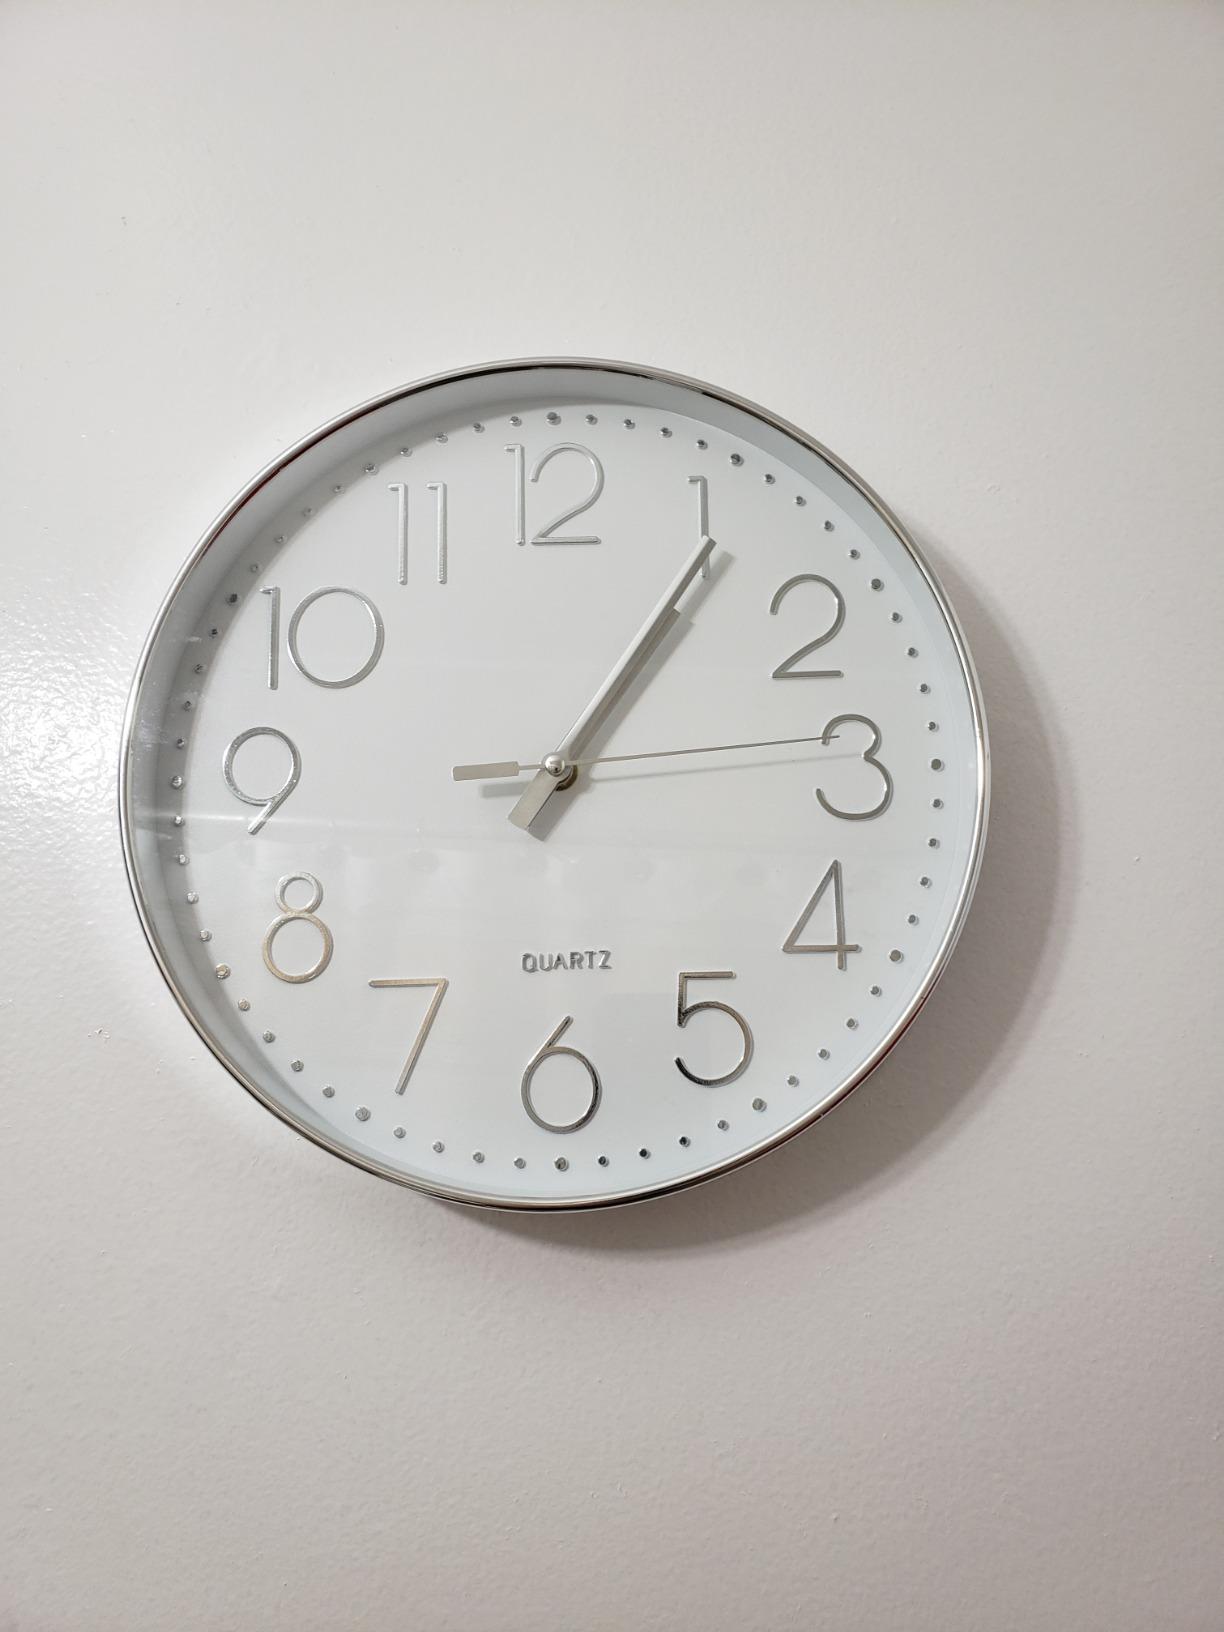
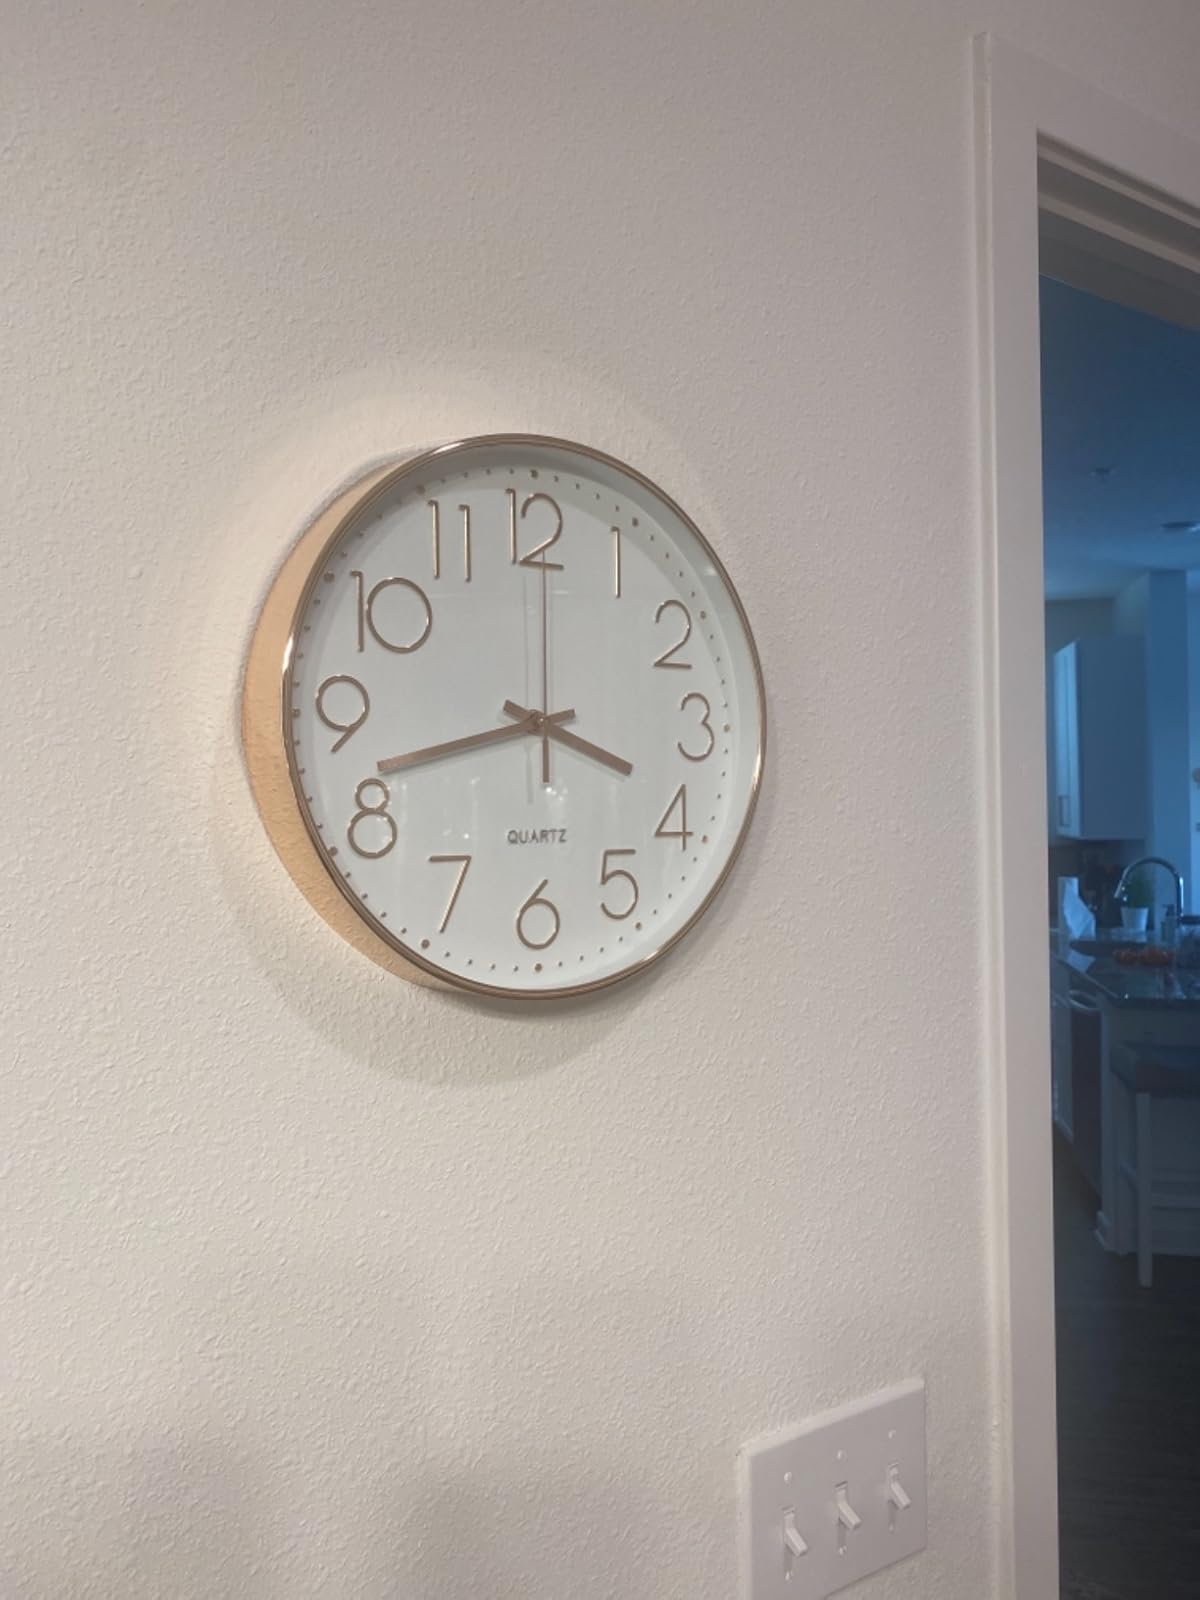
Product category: clock
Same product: no